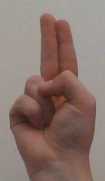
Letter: taa